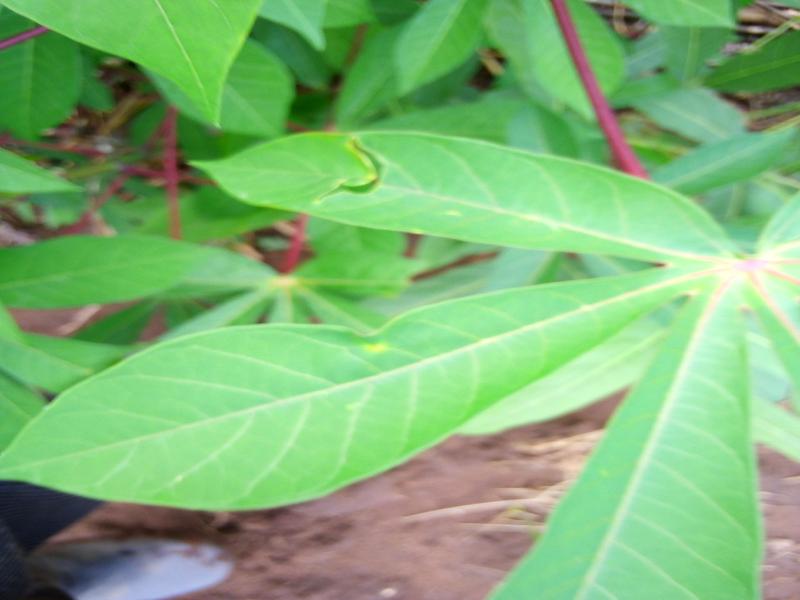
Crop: cassava
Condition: healthy